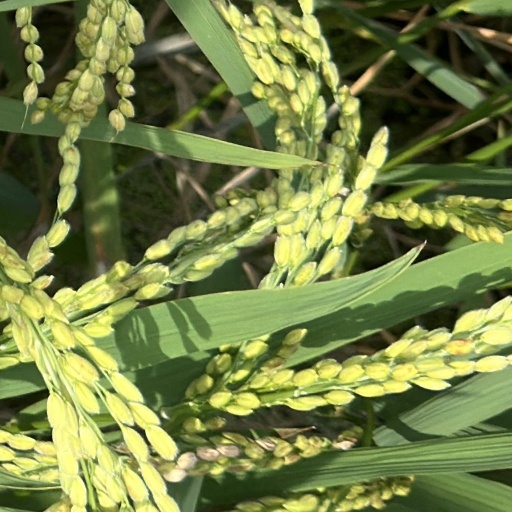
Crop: rice